Edward Ernest Green

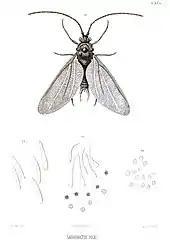
Illustration of "Labioproctus polei" by Green, 1922

Edward was born in Colombo, Sri Lanka to Jane Mary née Akers (d. 1863) and John Philip Green who owned coffee and tea plantations in Ceylon. His paternal grandfather Philip James Green was Consul-General for Ceylon. An uncle, Staniforth Green was a partner of the German planter and entomologist John Nietner and had hosted Ernst Haeckel and corresponded with entomologists like J.O. Westwood. After schooling at Charterhouse, Edward returned to the family plantations at Pundaluoya in 1880 and became familiar with the ravages of "Hemileia vastatrix" and "Coccus viridis" which were to cause the end of coffee cultivation in Ceylon. He met Harry Marshall Ward who was in Ceylon to study the coffee rust and conducted his own studies on "Coccus viridis" which he published in 1886 and wrote another influential paper on the "Insect Pests of Tea" in 1890. Around the same time, he went to study under T.H. Huxley at the Royal College of Science in Kensington. Returning to Ceylon he was later invited by the Planters' Association to visit estates and provide advice. This led to travel around Ceylon and Southern India, although this was entirely voluntary and this led to him being appointed "honorary entomologist" of Ceylon in 1897. In 1899 he was made a Government Entomologist with his office in the Royal Botanical Gardens, Peradeniya. He retired and moved to England in 1913. He moved to Camberley where he lived in Way's End and continued his research on scale insects of which he had made a large collection.